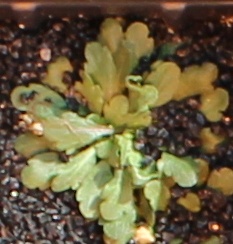
Label: Horseweed